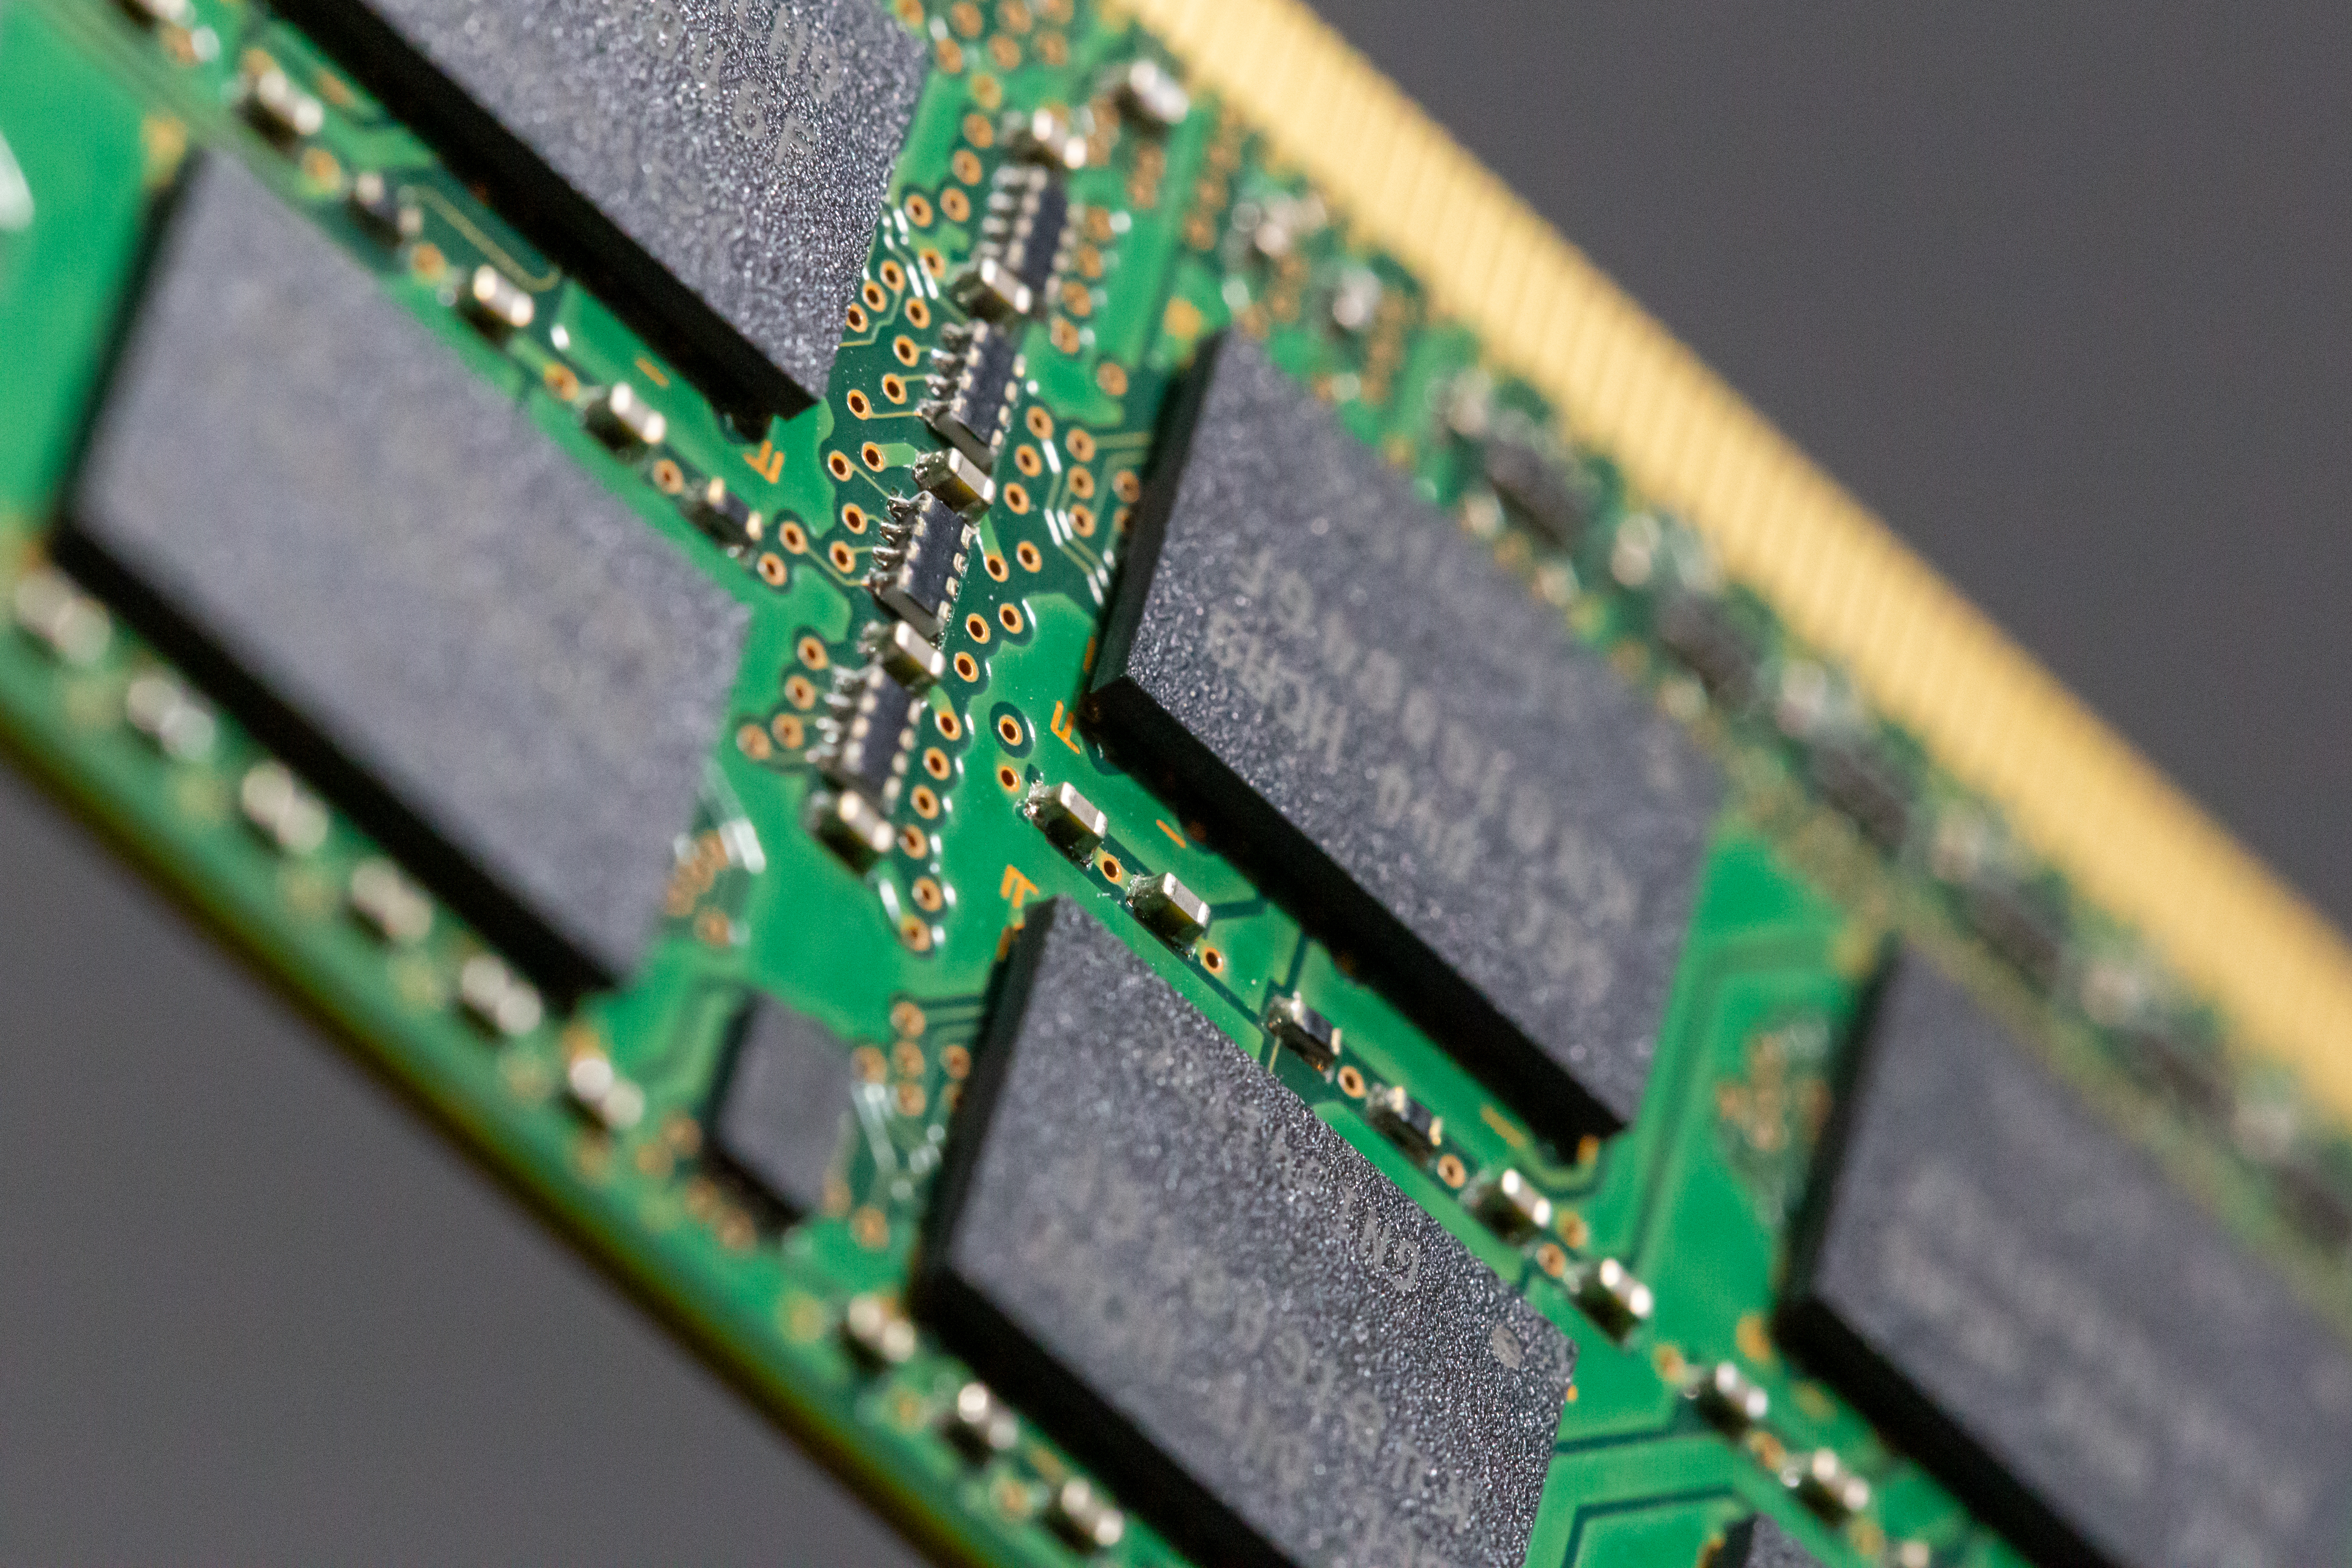
computer hardware, electronic engineering, electronics, random access memory, technology, electrical network, motherboard, personal computer hardware, electronic component, electronic device, network interface controller, circuit component, computer component, electronics accessory, I o card, computer data storage, read only memory, microcontroller, circuit prototyping, hardware programmer, computer accessory, Solid state drive, passive circuit component